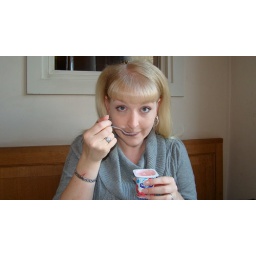
Breakfast at the Hotel St.Michel in Brussels, Belgium. Fresh from a scuffle with an airplane bathroom fixture.